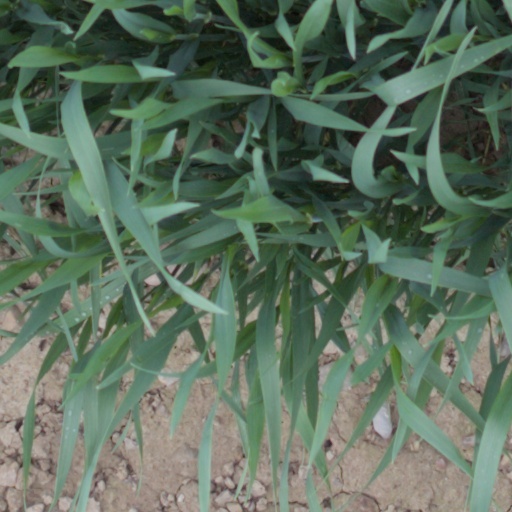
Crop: wheat